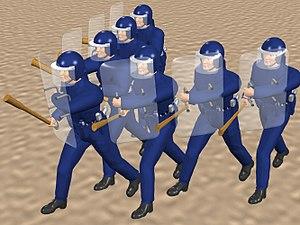
La formation en coin, aussi appelée cale volante, v volant ou simplement cale, est une configuration formée d'un groupe de personnes avançant en une forme triangulaire. Cette formation similaire à celle en V est devenue une stratégie militaire très efficace dans les temps anciens, les corps d'infanterie fonçant en formation en coin à travers les lignes ennemies. La configuration a plus tard été utilisée en Europe médiévale, puis par les armées modernes, l'ayant adaptée pour être utilisée dans les guerres blindées.
Un bouclier antiémeute, parfois orthographié bouclier anti-émeute, est un outil léger de protection utilisé par les forces de l'ordre et par certaines forces armées. Habituellement, un bouclier antiémeute est assez grand pour couvrir une personne de taille moyenne du haut de la tête aux genoux, même si d'autres modèles plus petits existent. Ils sont généralement utilisés pour le maintien de l'ordre, pour protéger l'utilisateur de potentielles attaques de mêlée à l'arme émoussée ou tranchante, ainsi que de jets de projectiles. Ils peuvent également servir d'armes de mêlée de courte portée pour repousser des émeutiers lors de manifestations. La grande majorité des boucliers antiémeute n'offrent pas de protection balistique, les boucliers balistiques étant utilisés lors de conflits contre une résistance fortement armée.